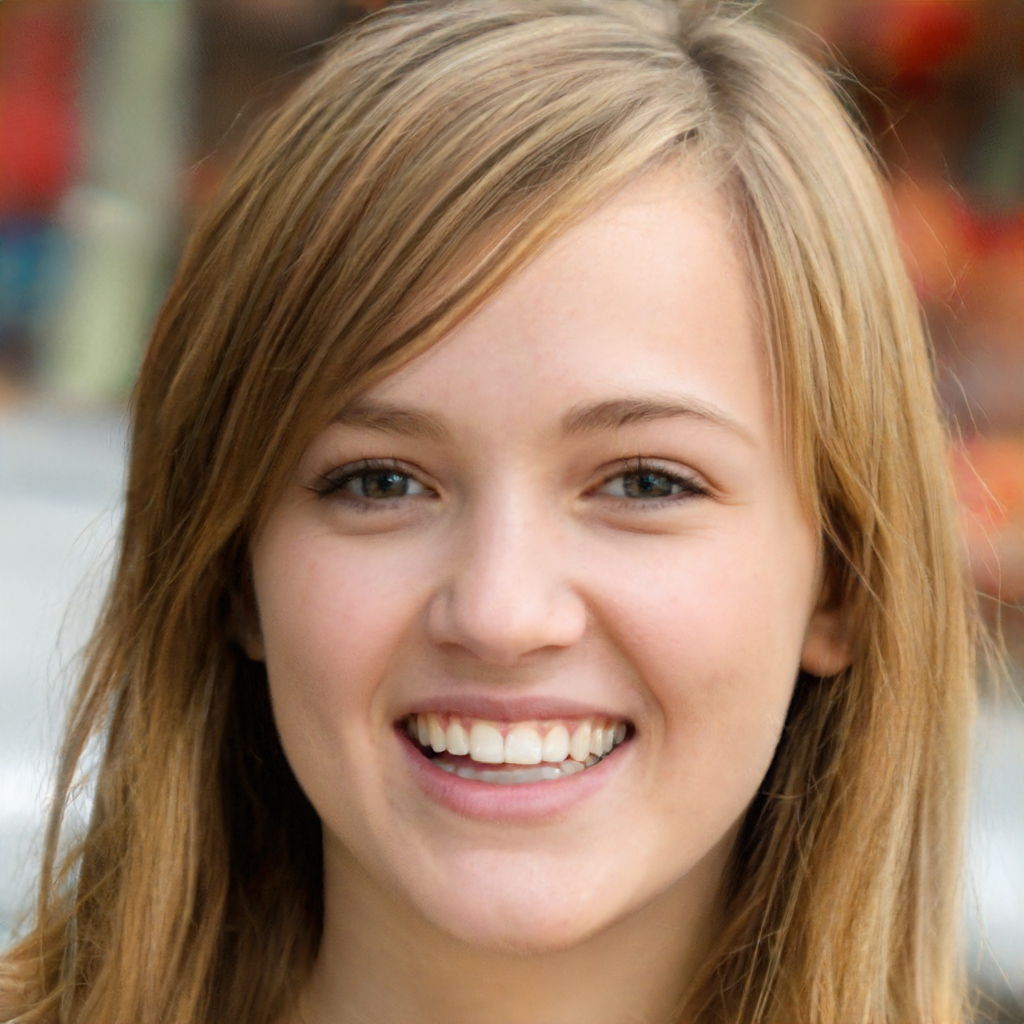
Gender: Female